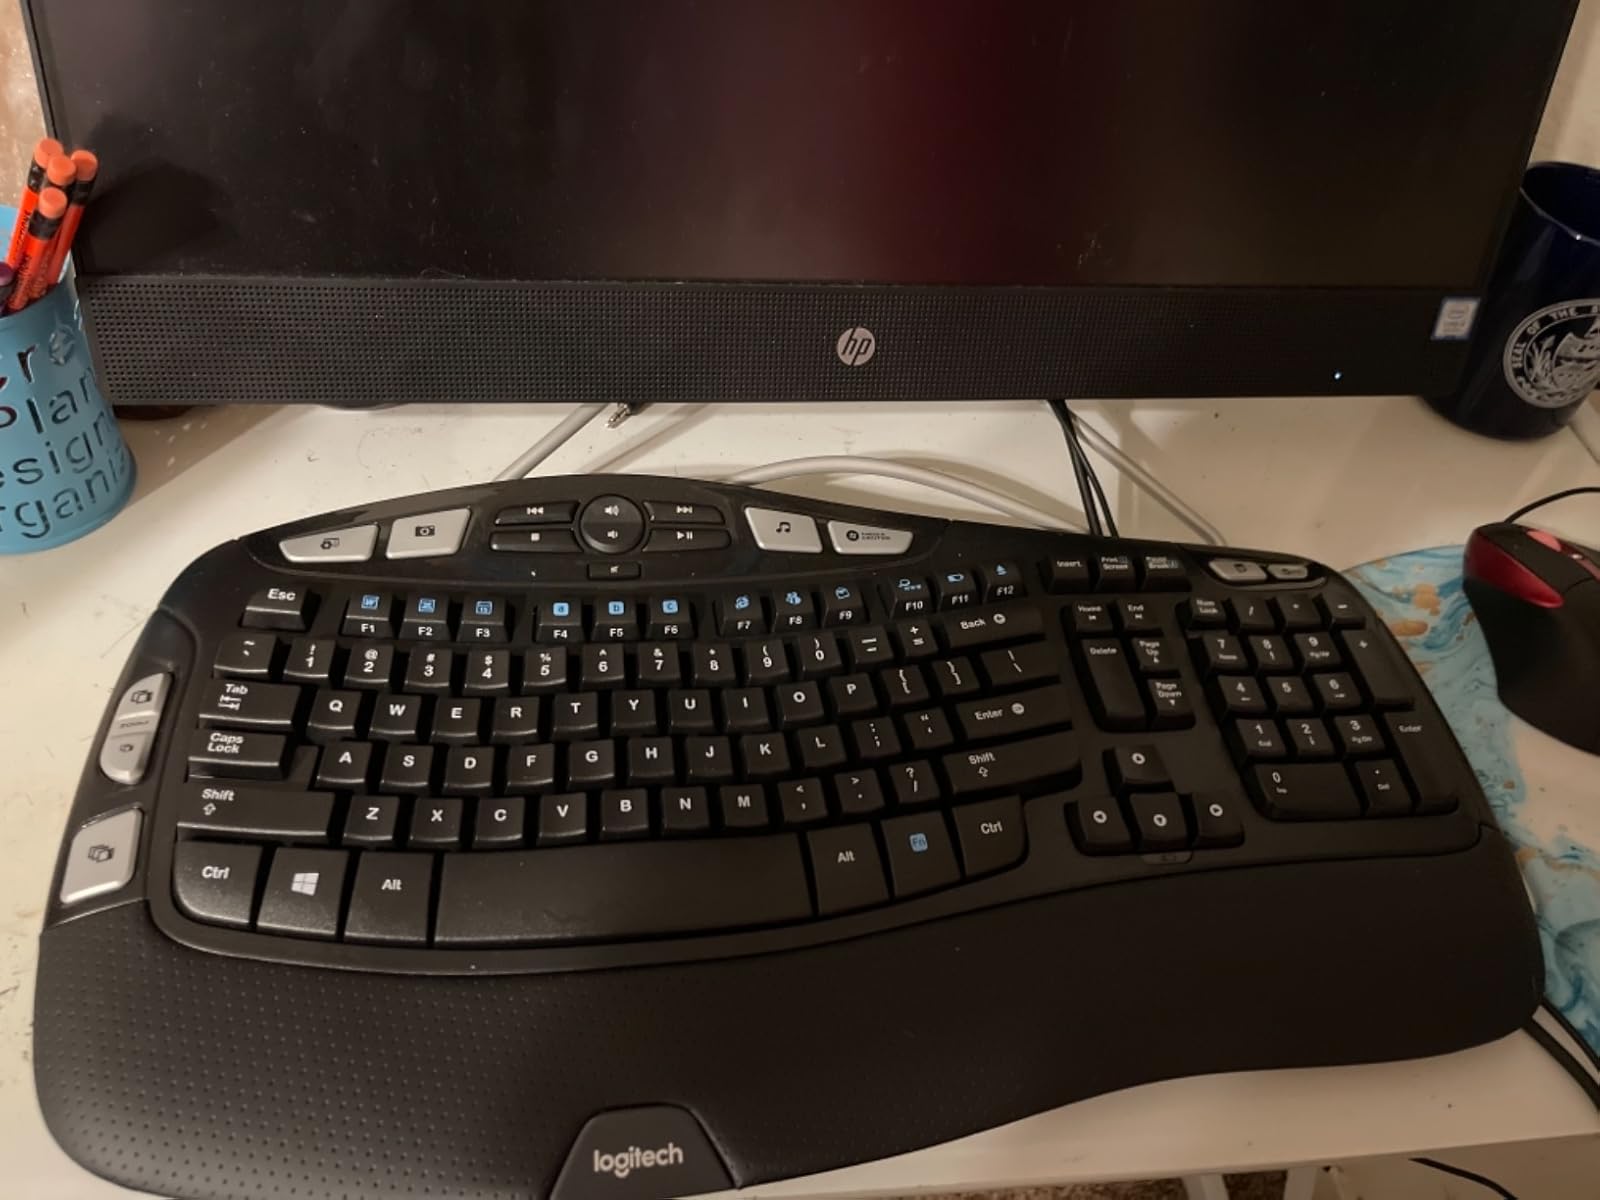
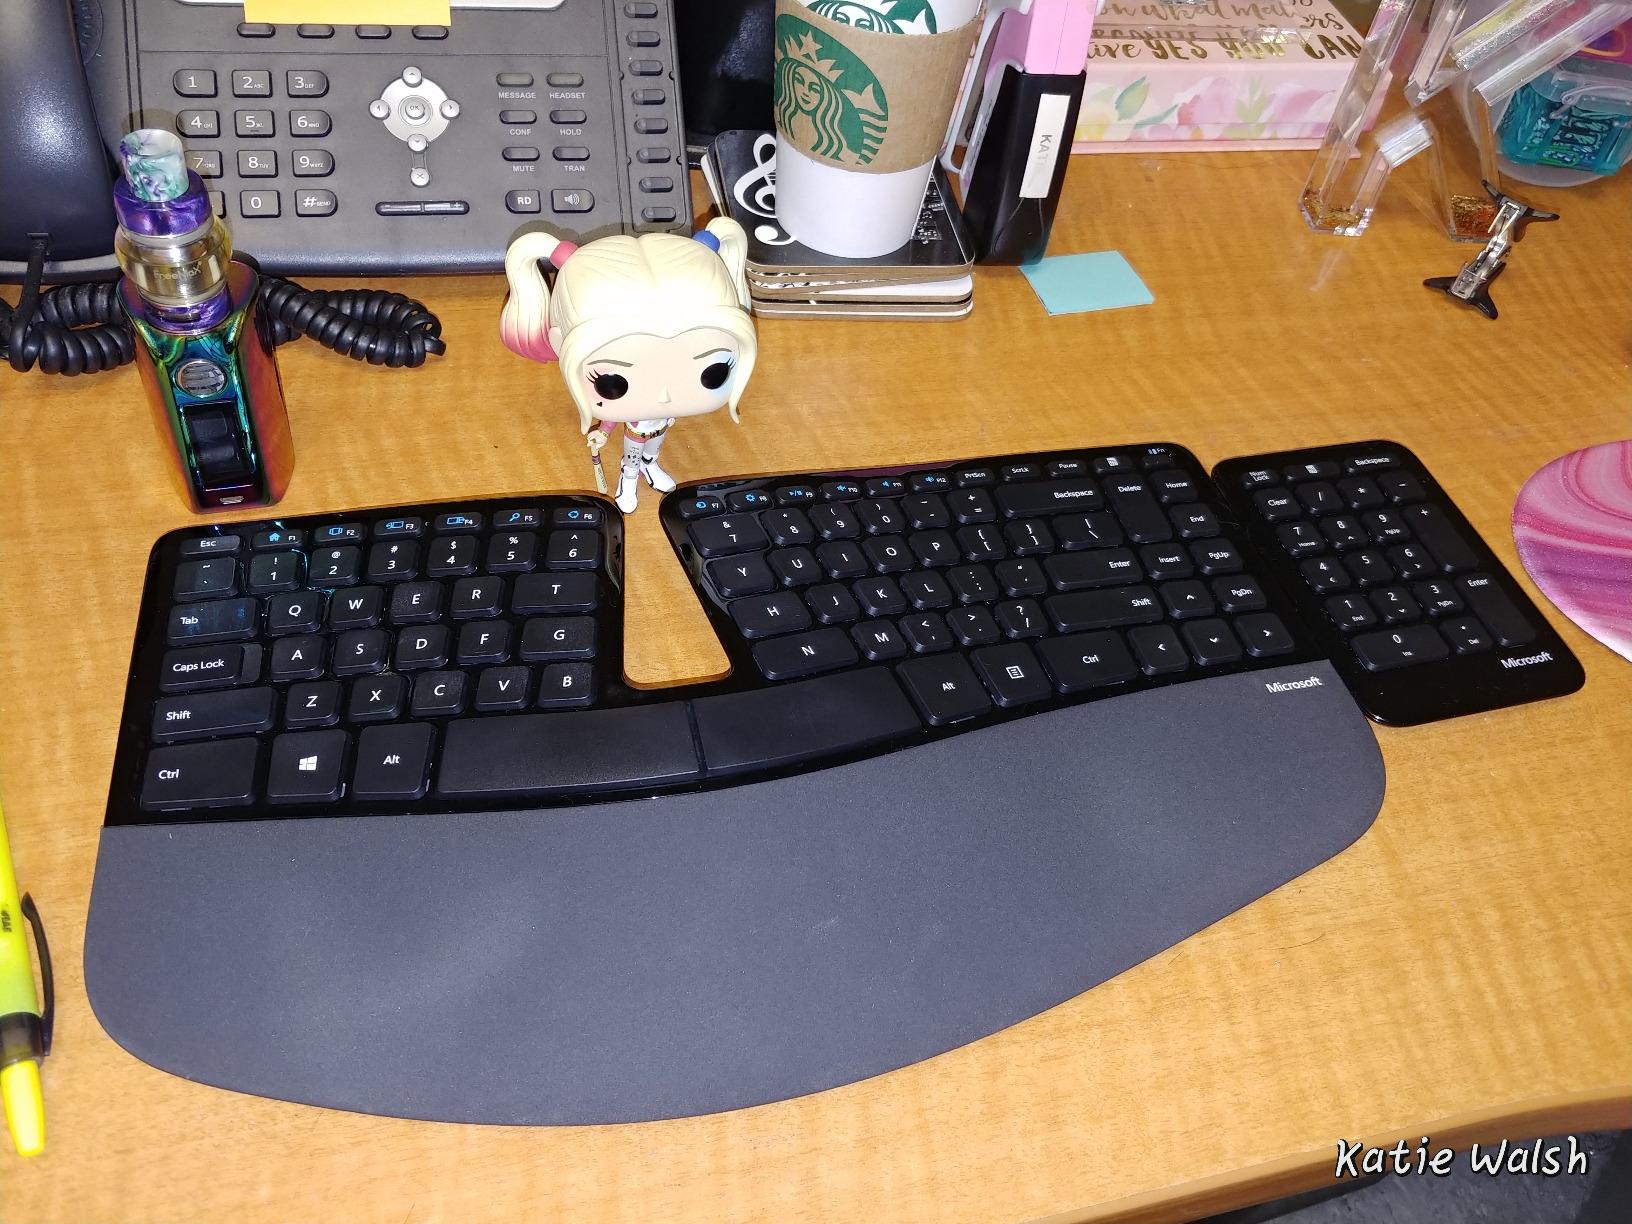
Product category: keyboard
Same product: no